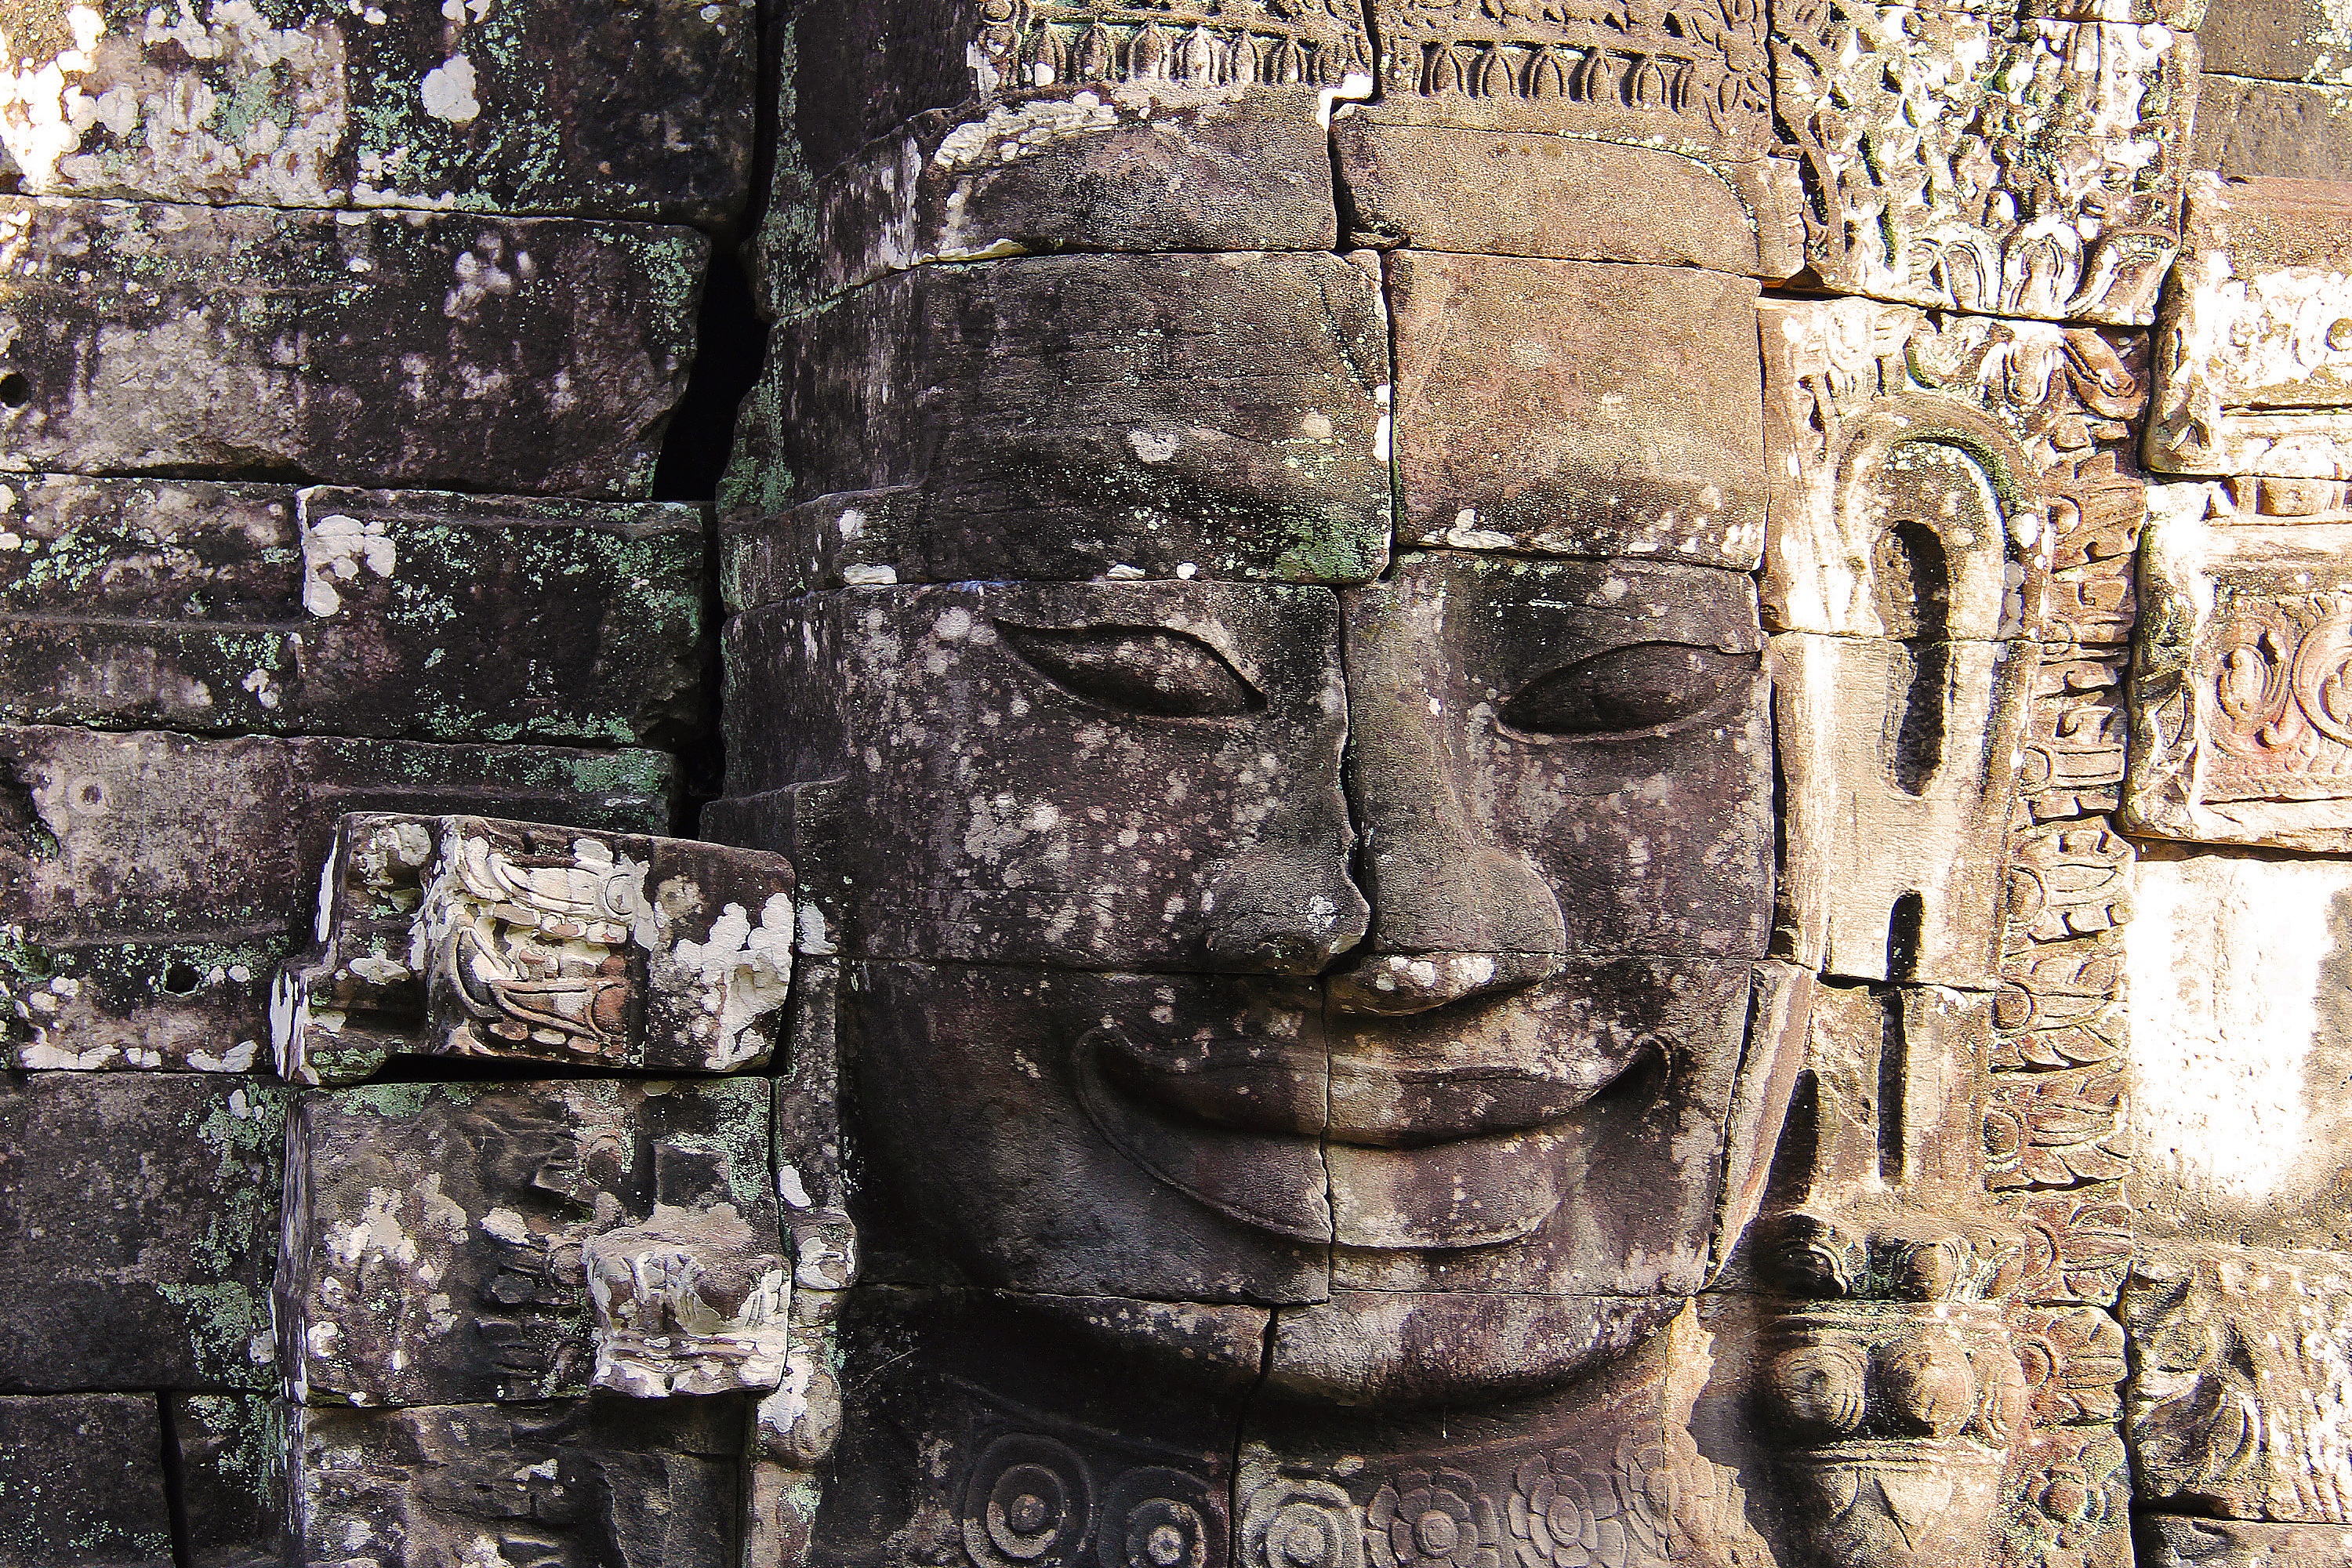
rock, architecture, structure, antique, old, wall, stone, tourist, travel, statue, buddhism, religion, asia, ancient, ruin, tourism, sculpture, art, temple, ruins, cambodia, beauty, amazing, beautiful, heritage, unesco, carving, relief, angkor wat, movie, angkor, stele, khmer, siem reap, archaeological site, stone carving, ancient history, bayon temple, maya civilization